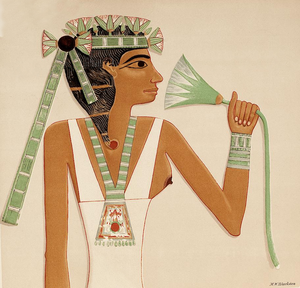
On appelle symbolisme des fleurs le fait d'attribuer à certaines fleurs des vertus, ou de servir d'emblème.